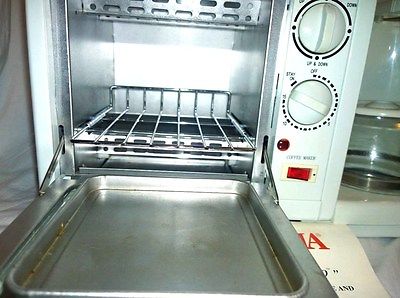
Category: toaster